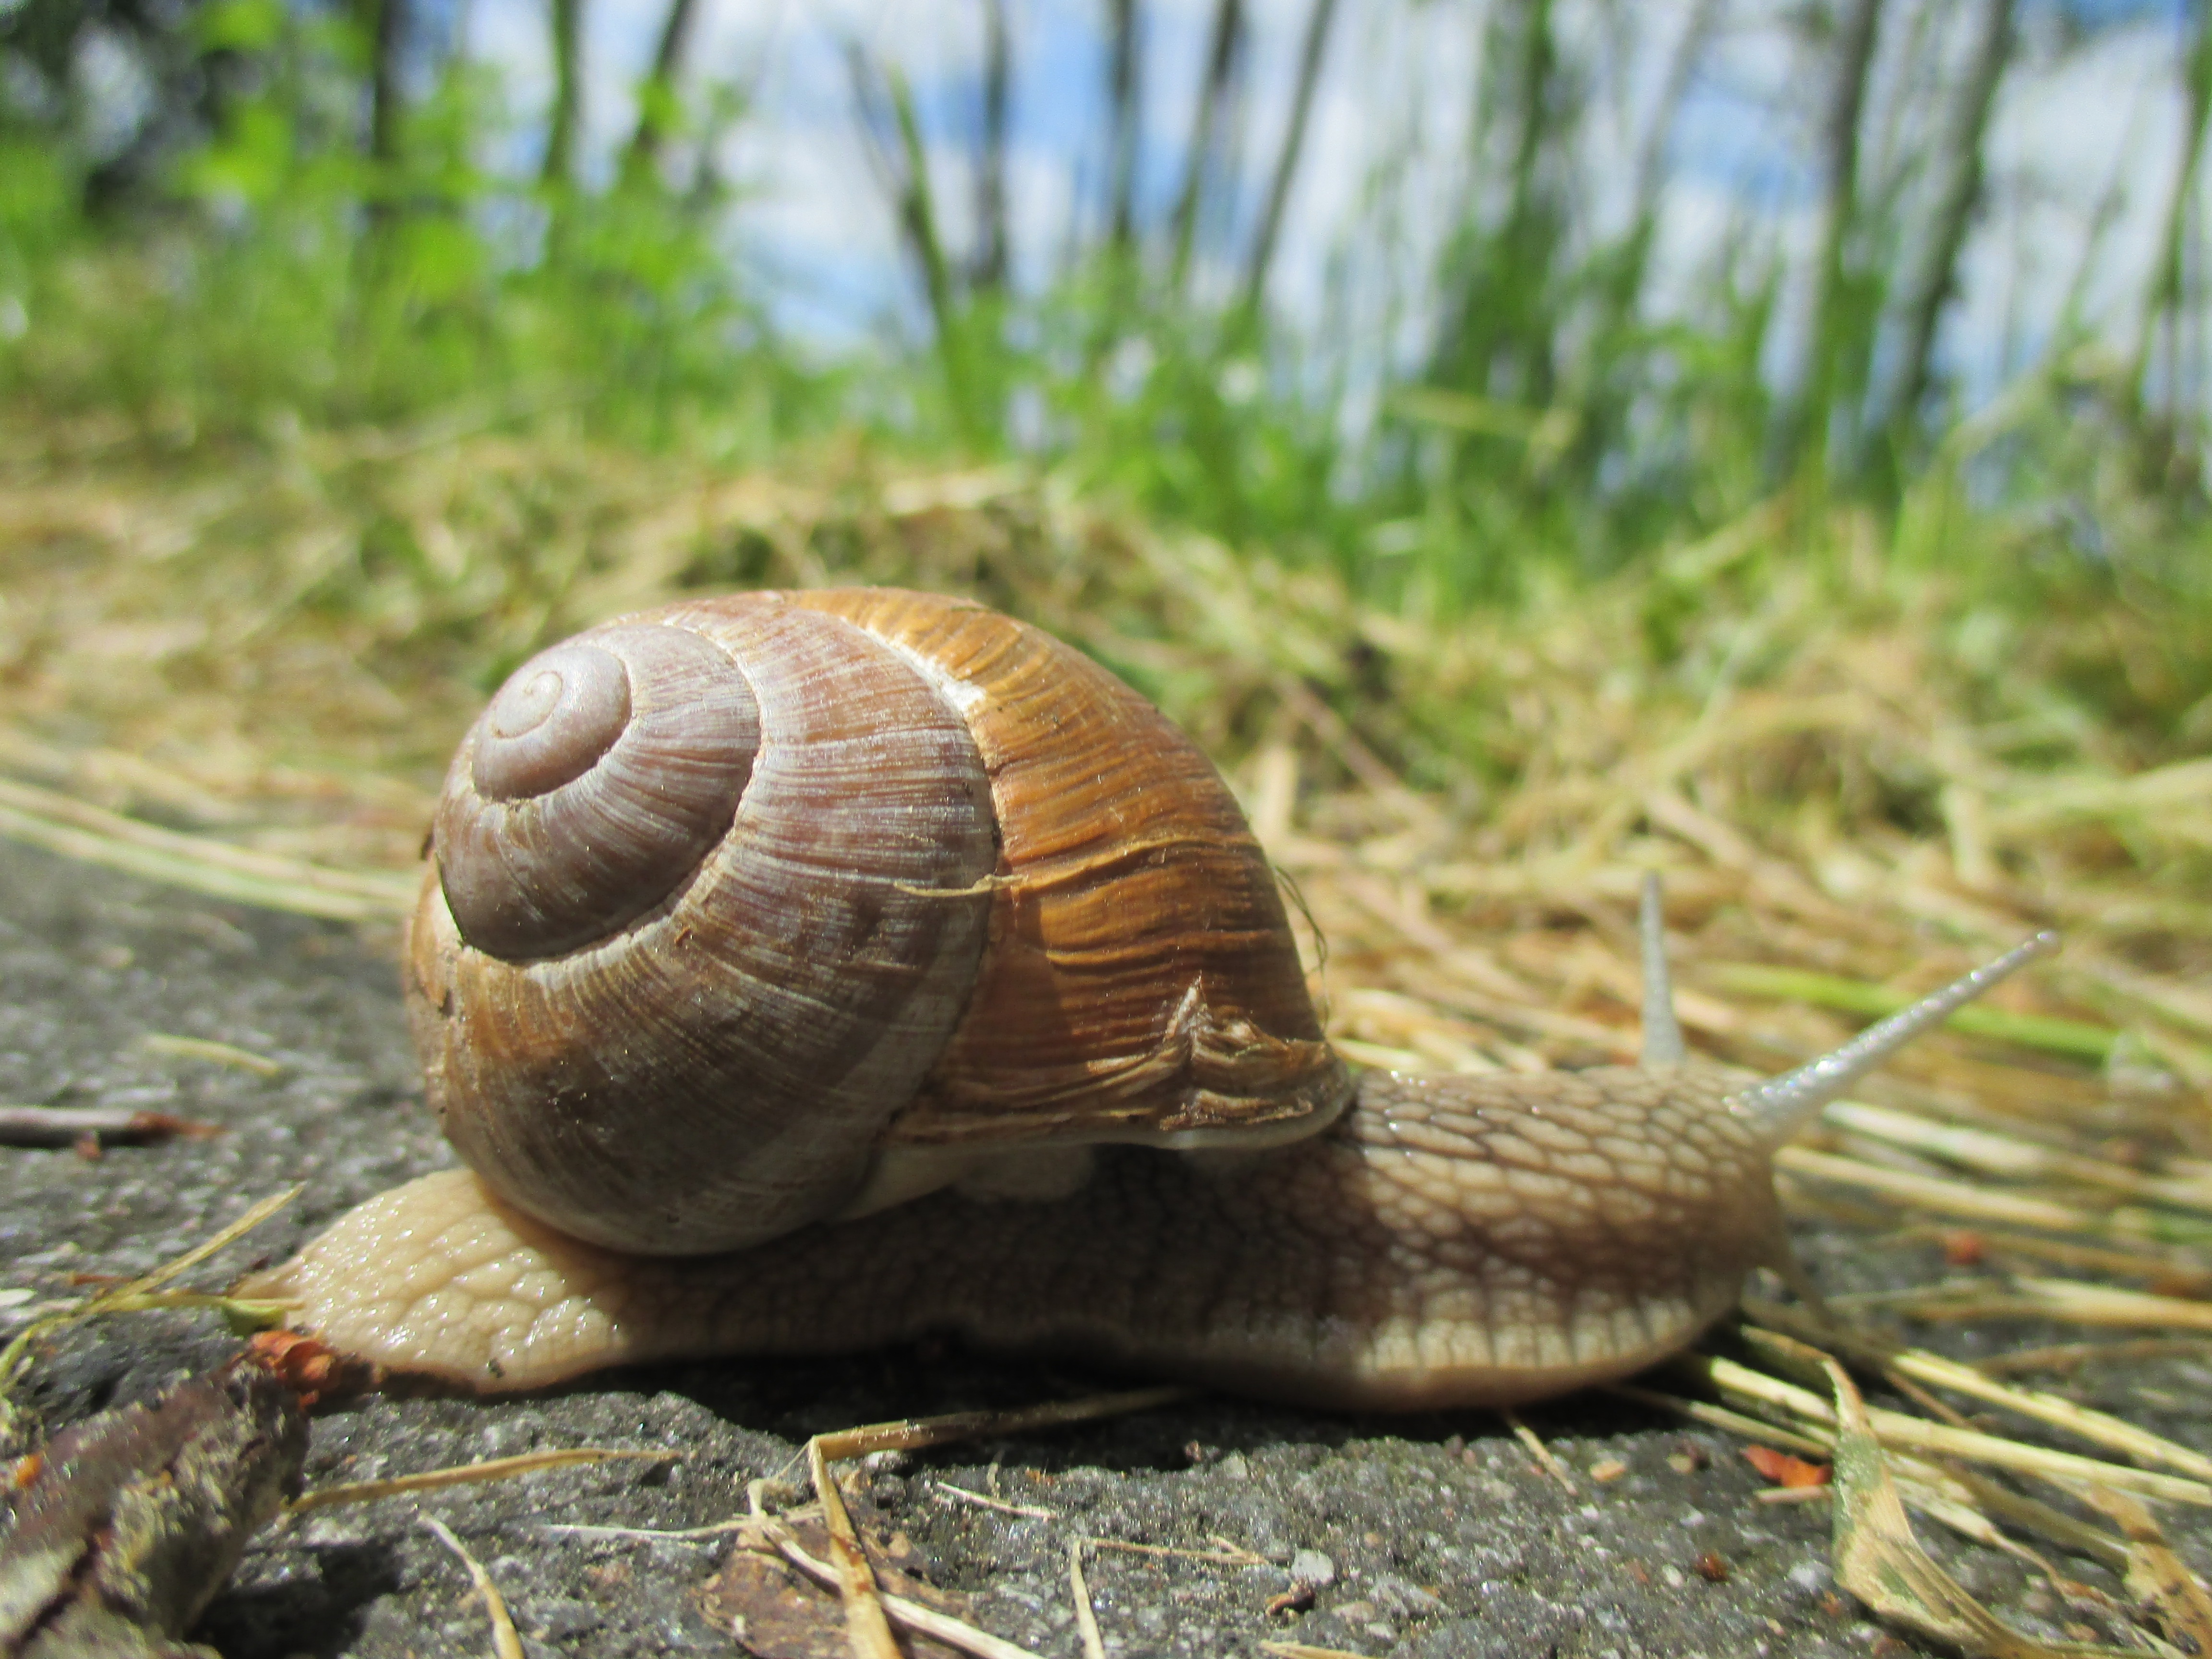
wildlife, fauna, shell, invertebrate, crawl, snail, escargot, molluscs, schnecken, slowly, sea snail, snails and slugs